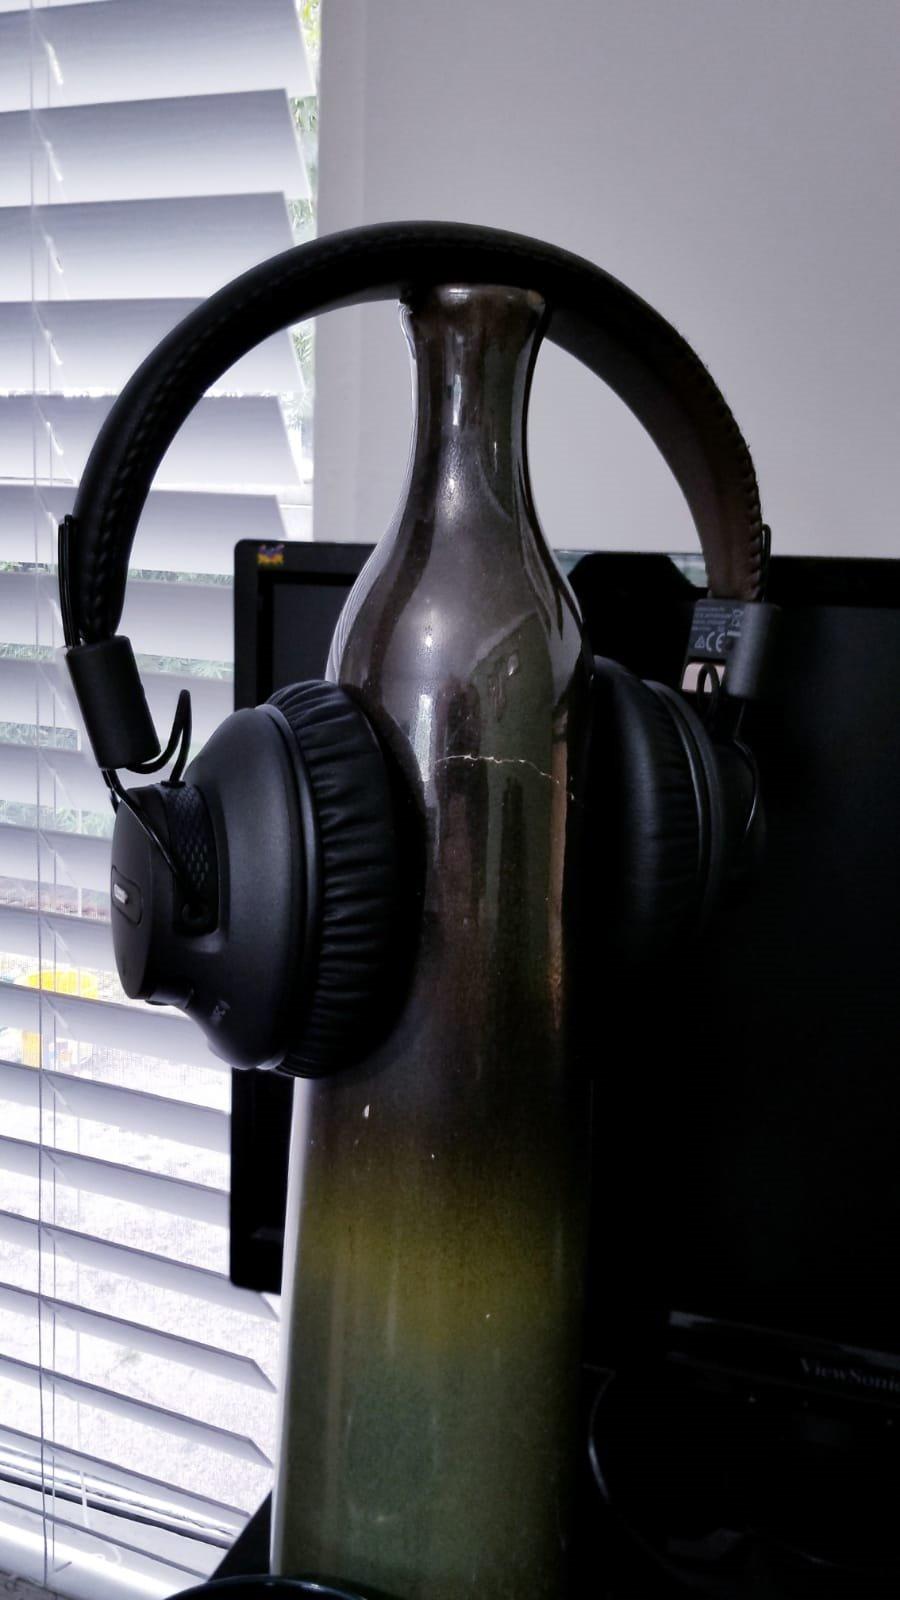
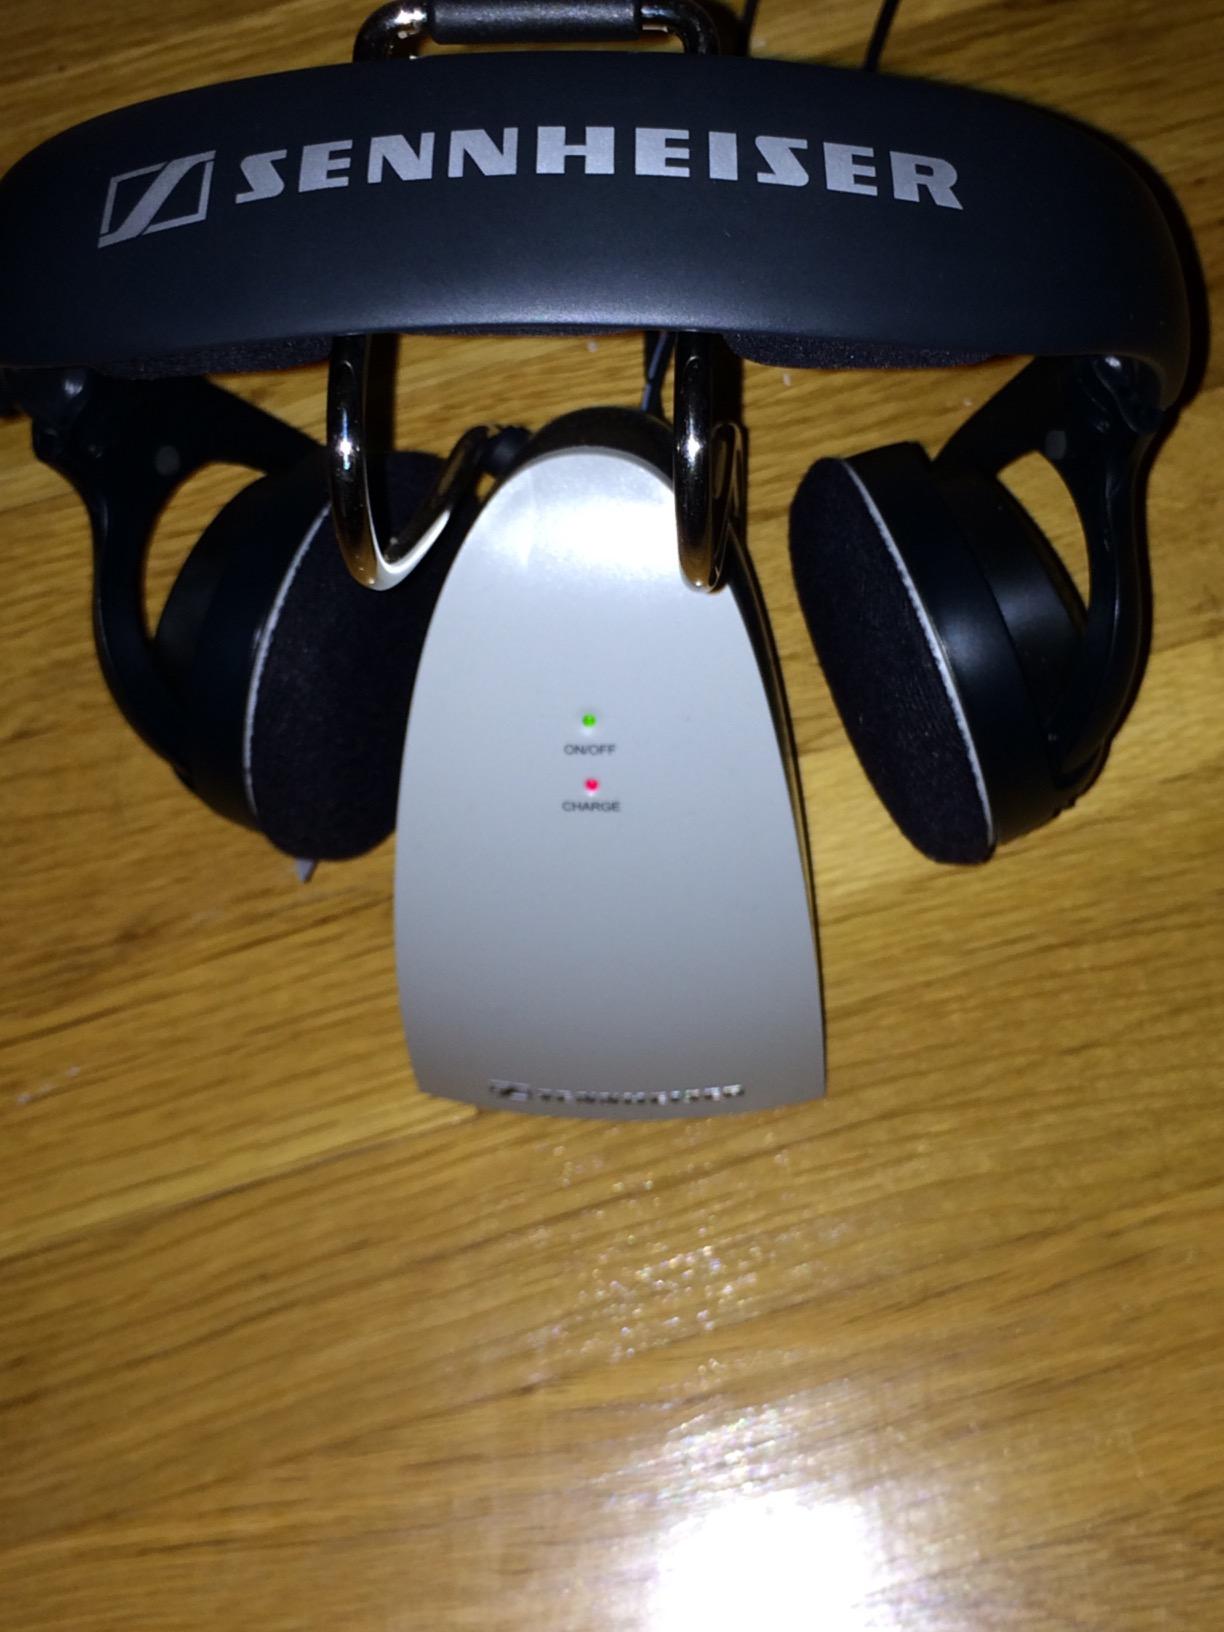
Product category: headphones
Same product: no